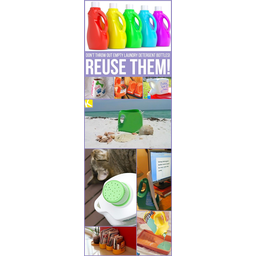
Label: plastic